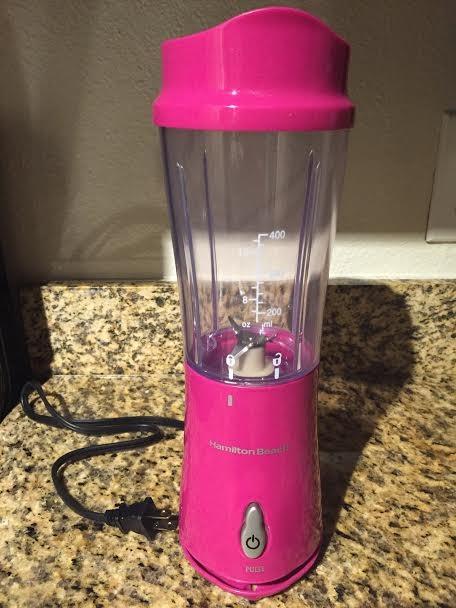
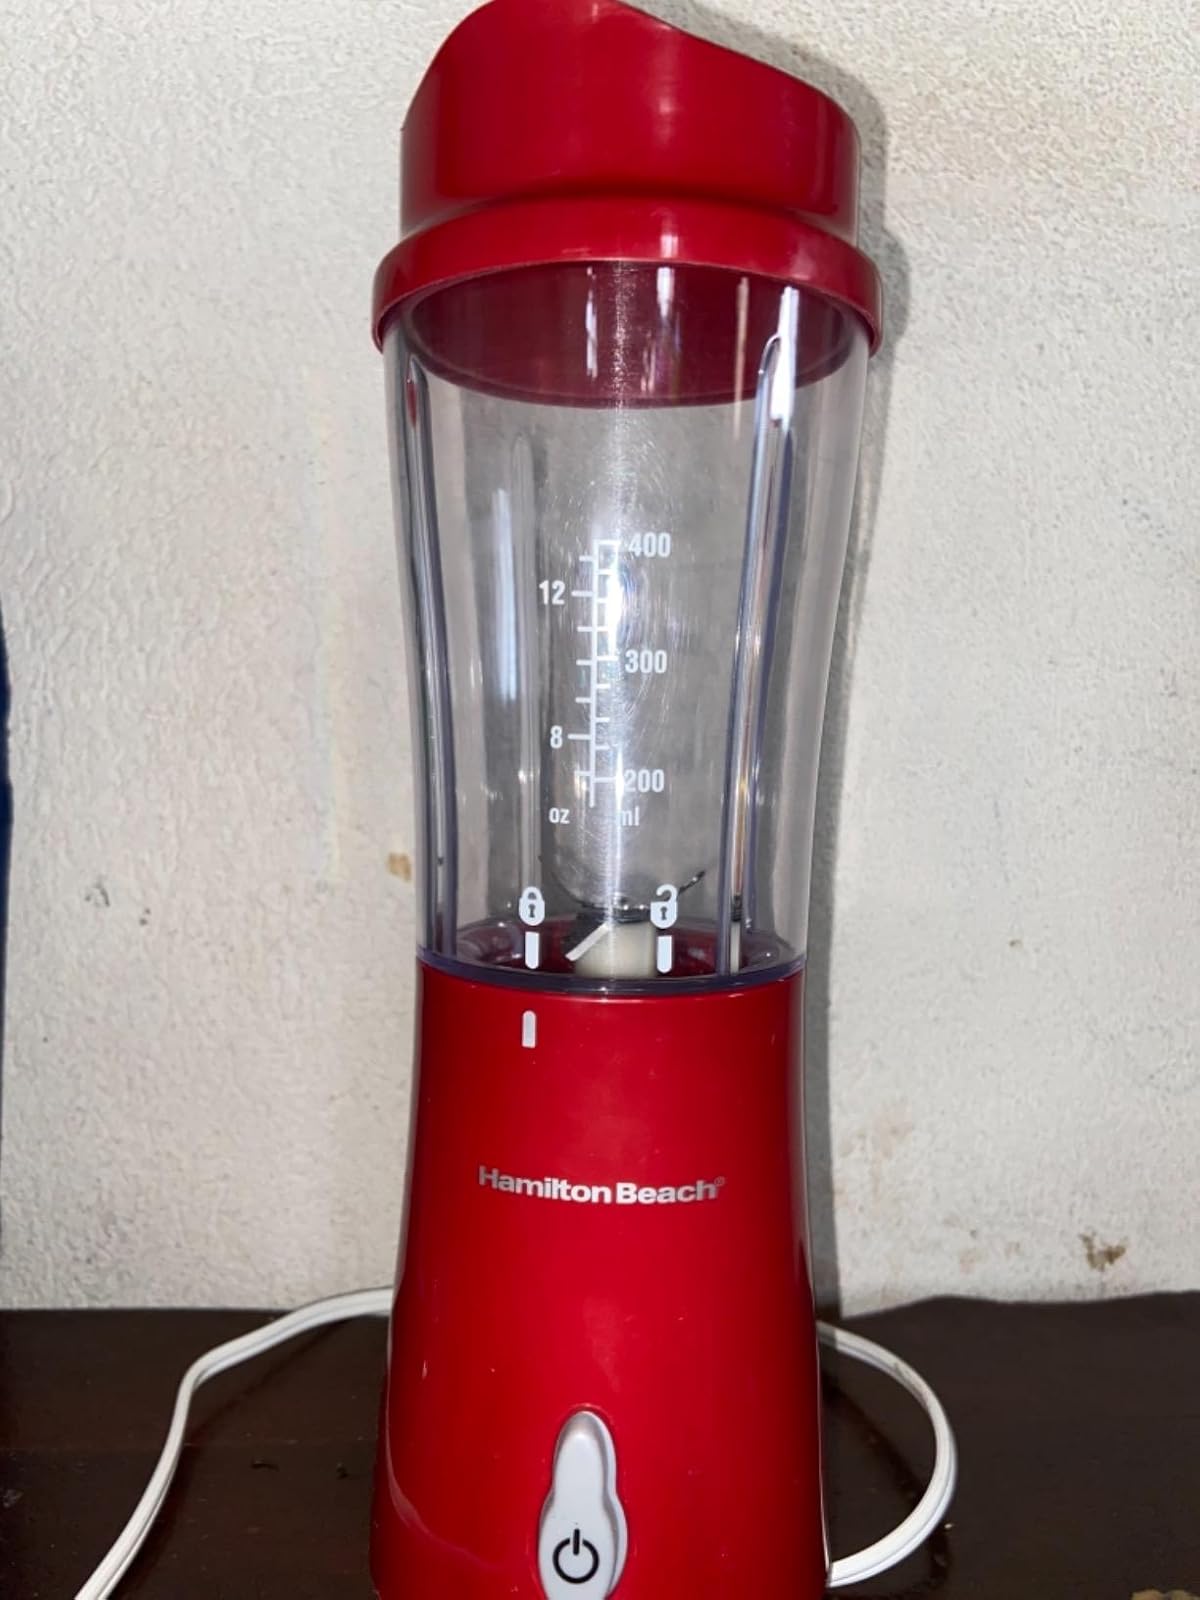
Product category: items_blender
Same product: no